Lords of Thunder

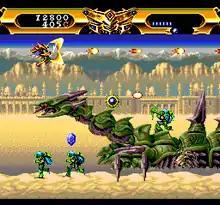
TurboDuo screenshot

"Lords of Thunder" is a fantasy-themed scrolling shoot 'em up game, in which the player controls the knight Landis, donning the armor of his ancestor Drak on a confrontation against Zaggart of Garuda Empire, who resurrected the evil god Deoric, and his six dark generals across the land of Mistral. Prior to starting, a configuration menu can be accessed at the game's title screen, where any of the four available difficulty settings can be selected, and each one arranges both stage hazards and enemy patterns. In addition, a hidden boss rush mode is also accessible at the configuration screen via cheat code.